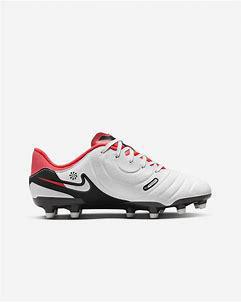
Brand: Nike
Model: Jr Tiempo Legend 10 Academy